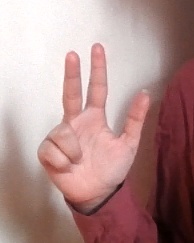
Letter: al